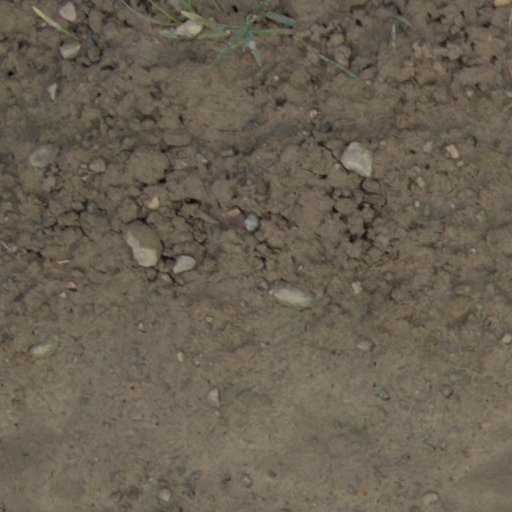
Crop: wheat